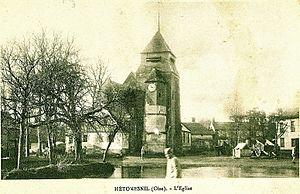
Hétomesnil est une commune française située dans le département de l'Oise, en région Hauts-de-France.